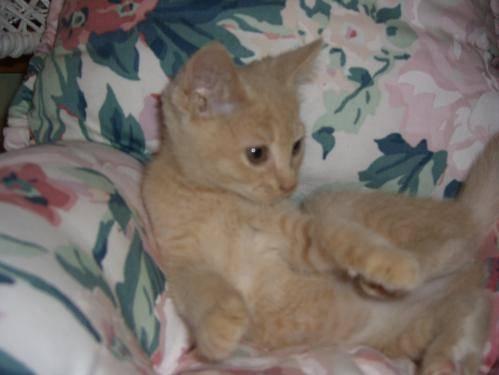
cat